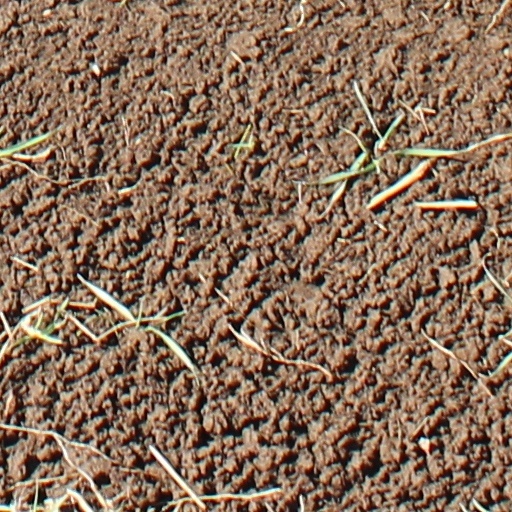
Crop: wheat